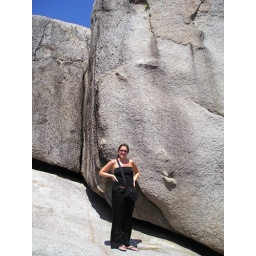
The rocks on the hill side in Koh Tao